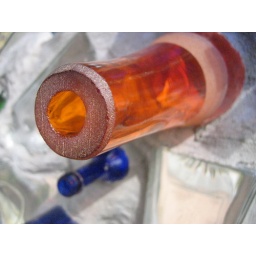
another one of the glass bottles stuck in concrete. I was captivated by the texture and bold orange